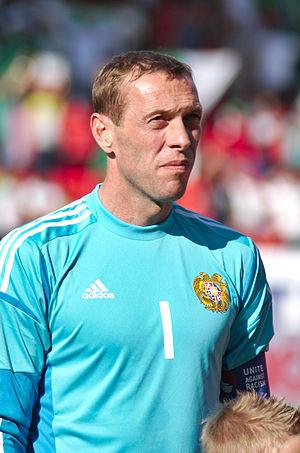
Roman Berezovsky, né le 5 août 1974 à Erevan de parents ukrainiens, est un ancien joueur international de football arménien évoluant au poste de gardien de but.